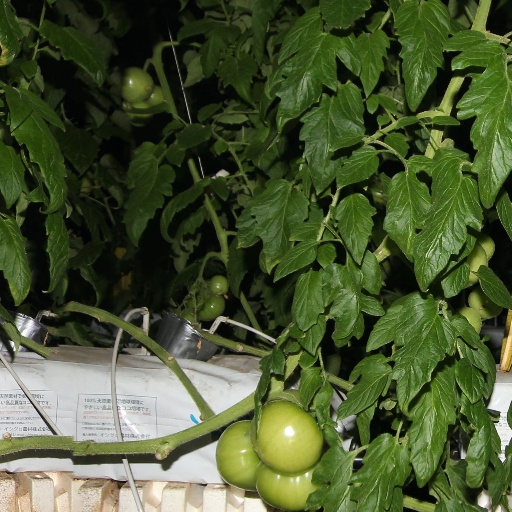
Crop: tomato